York Revolution

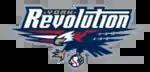
The Revolution's original primary logo

From 2007 to 2010, the York Revolution's team colors were navy blue, red, white, brass, and silver. The original brand focused exclusively on patriotic symbols such as the United States flag and the bald eagle national bird symbol of America. The team re-branded after four years for the 2011 season to the different look used today.